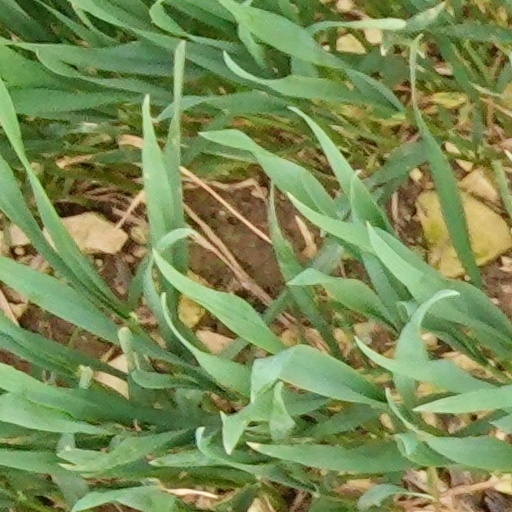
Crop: wheat